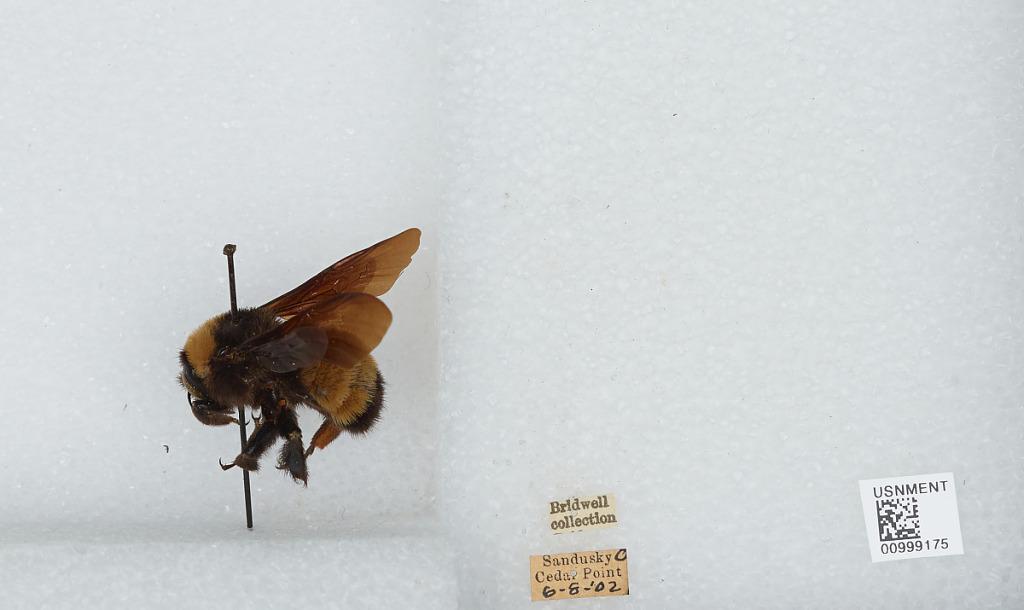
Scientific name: Bombus (Fervidobombus) pensylvanicus pensylvanicus (De Geer)
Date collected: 1902-6-8
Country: United States
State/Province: Ohio
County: Erie
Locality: Cedar Point (amusement park in Sandusky )
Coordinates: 41.4781, -82.6789